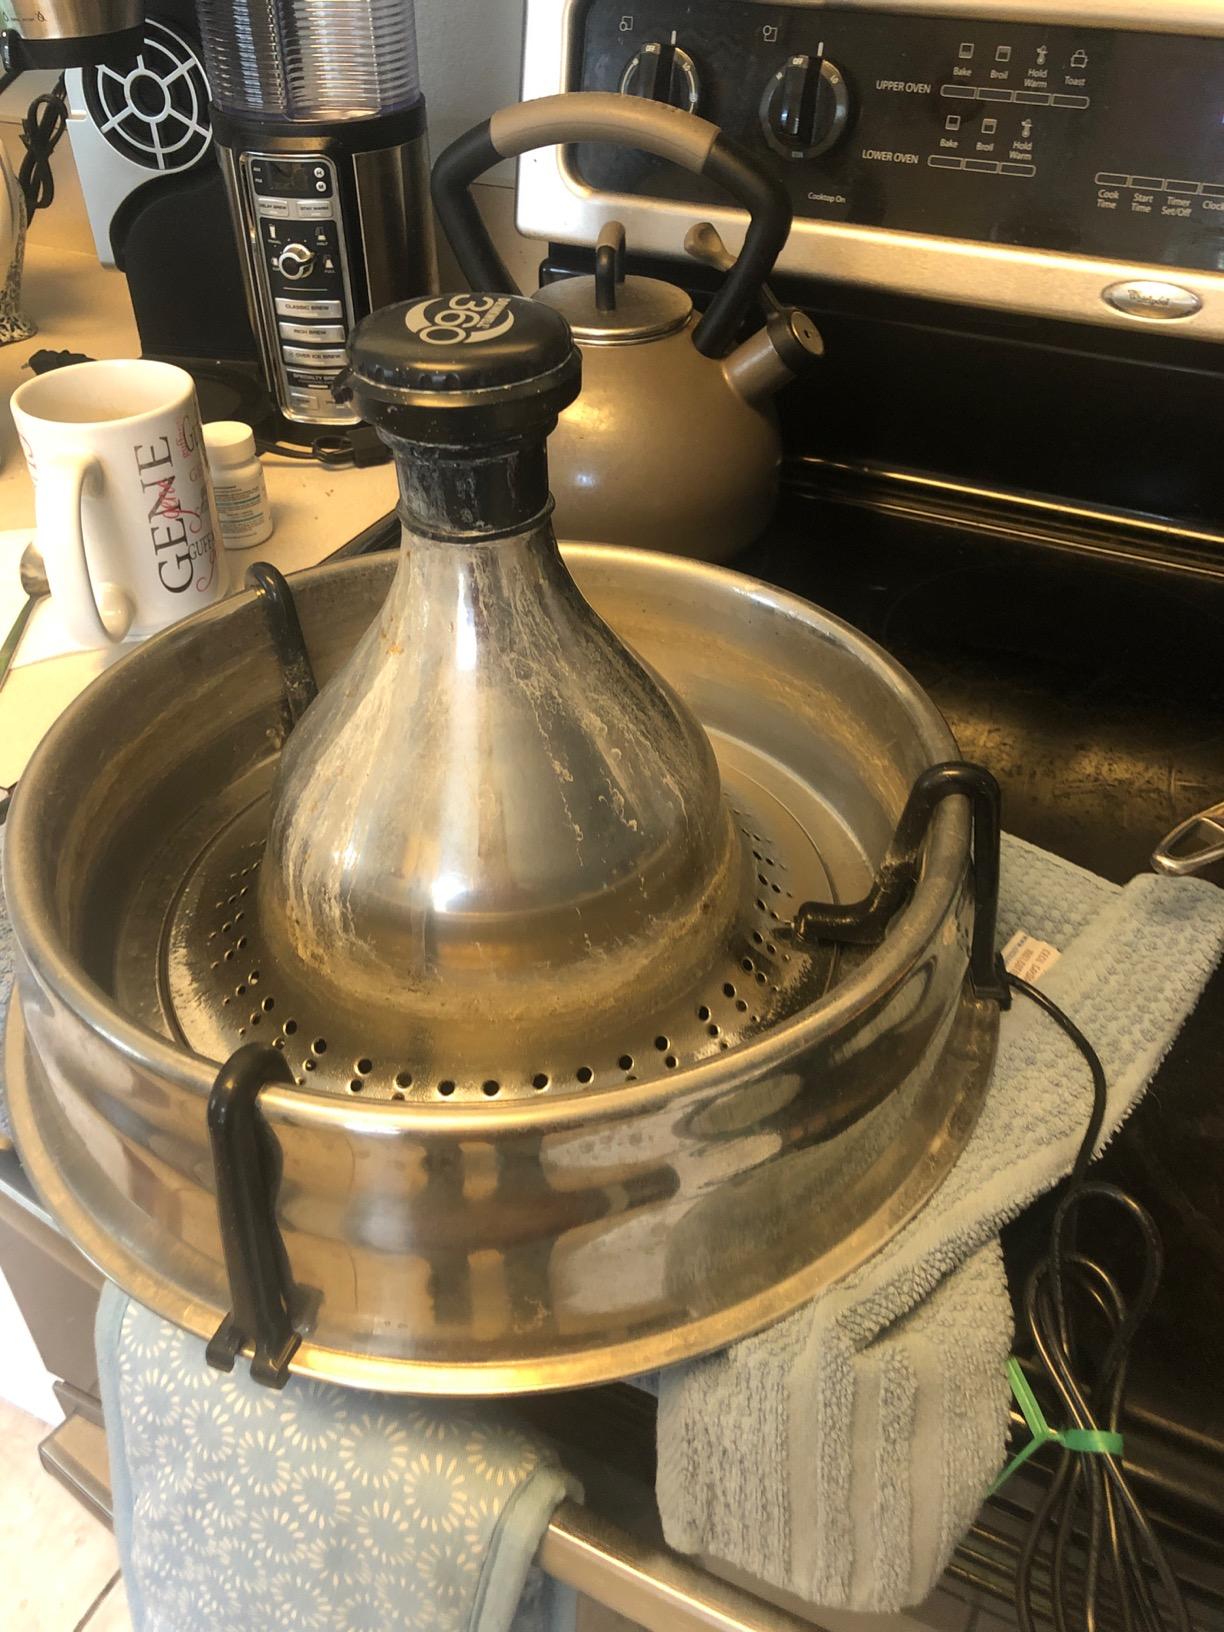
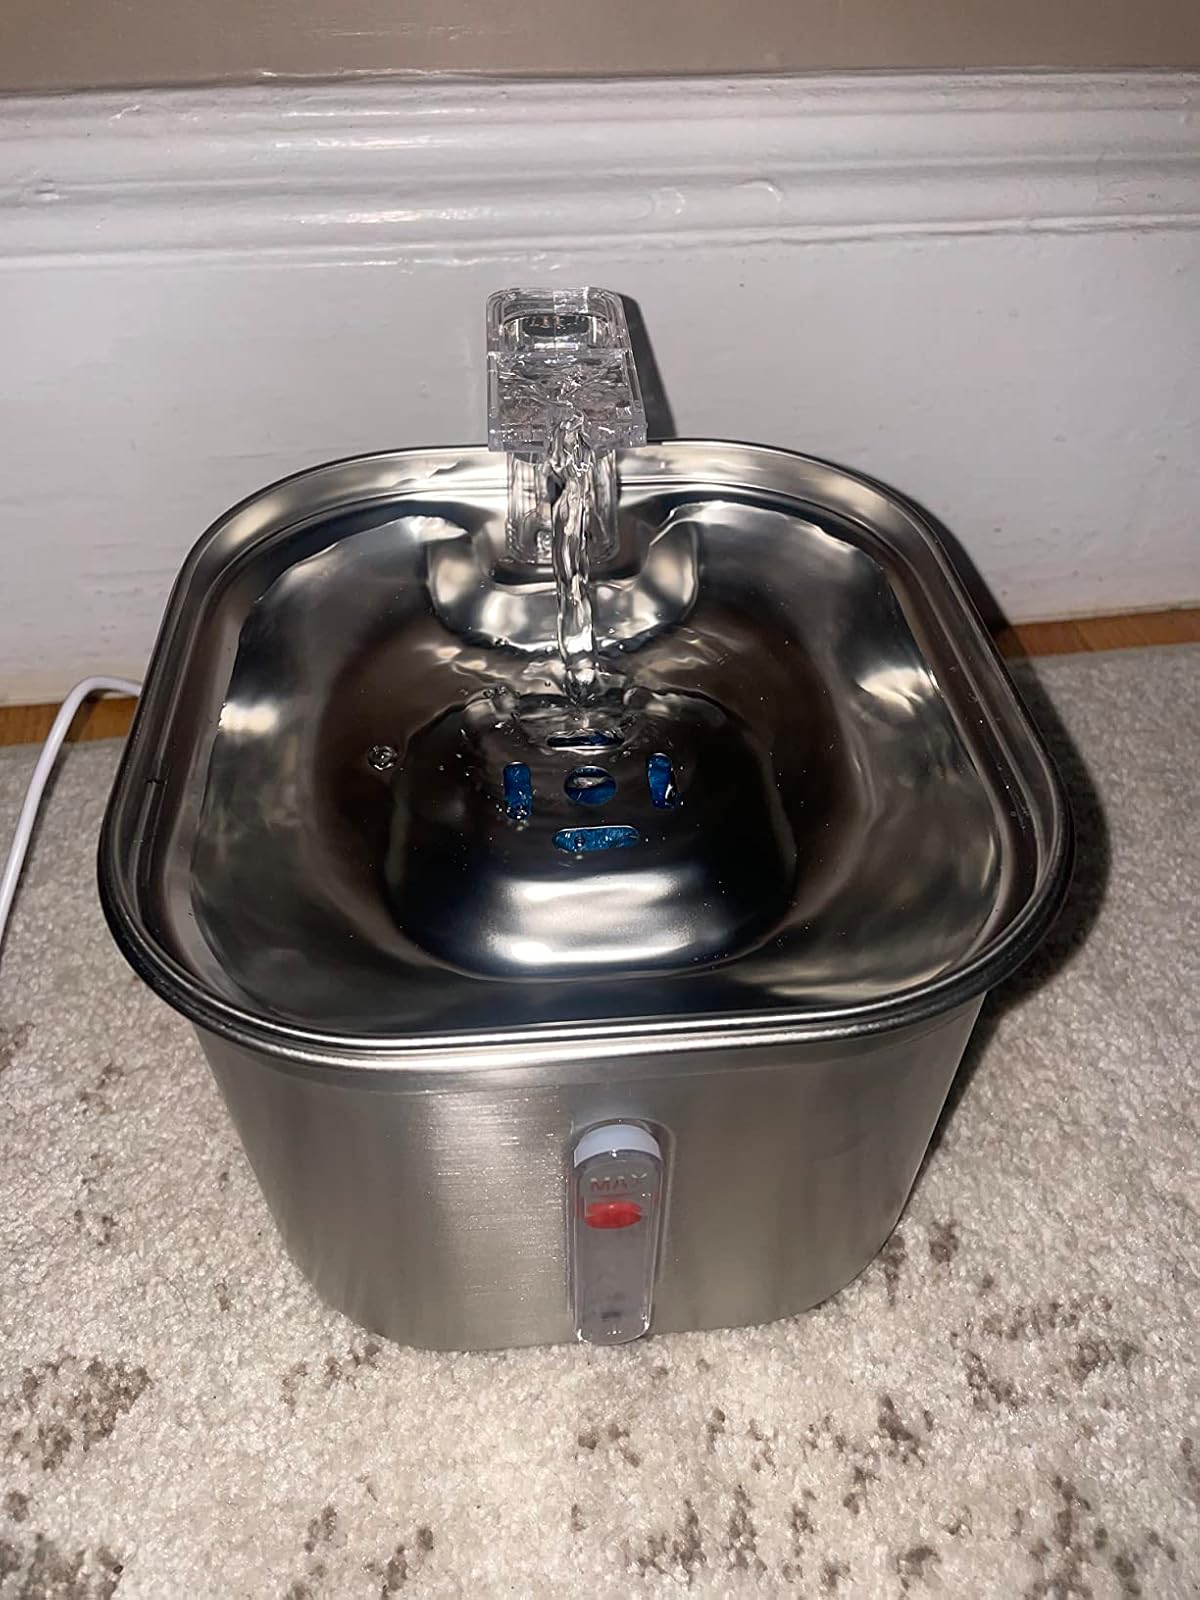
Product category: items_bowl
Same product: no